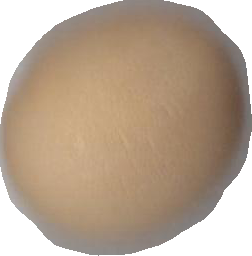
Variety: Grobogan